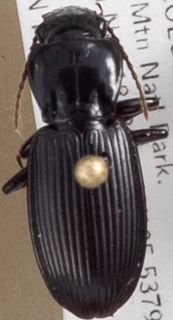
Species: Pterostichus protractus
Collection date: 2018-08-06
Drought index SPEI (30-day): -0.23
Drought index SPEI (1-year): -1.082
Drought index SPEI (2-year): -0.46